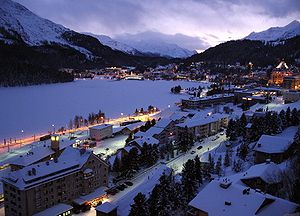
St. Moritz
Sankt Moritz er en alpelandsby med 4.994 indbyggere i den schweiziske kanton Graubünden. Byen er berømt som kursted og vintersportssted.